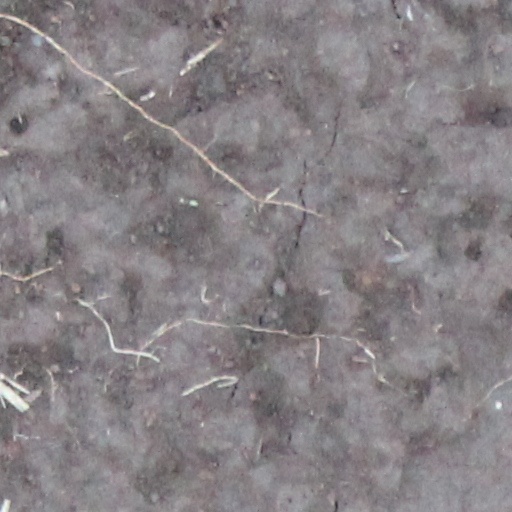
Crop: wheat